The Click (album)

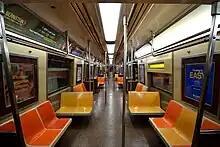
The subway "Weak" was filmed in

"Let the Games Begin" was released as a single on October 23, 2015, via their label AJR Productions. Originating from a demo titled "People Person", the song adapted the style of a sports anthem with the inclusion of a bugle call. It instrumentally uses upbeat electronic elements and features spokestep. The track had a music video published for it, following the rise of a carrot-costumed performer. The song was anticipated to be the lead single of "The Click", additionally being featured in promotion for the album, but does not appear on the tracklist. In 2016, AJR made "Enjoy the Show", written for a New York City creativity competition. The song is under two minutes and remains commercially unpublished. "It's On Us" was later written by AJR in collaboration with the It's On Us campaign. After Barack Obama heard "Weak" on Spotify, he invited the band to contribute to the campaign. The song was inspired by stories from sexual assault survivors. It was released as a single on March 31, 2017, with the band donating all proceeds from the song to the initiative. Similarly to "Let the Games Begin" and "Enjoy the Show", the song was not included on any album.